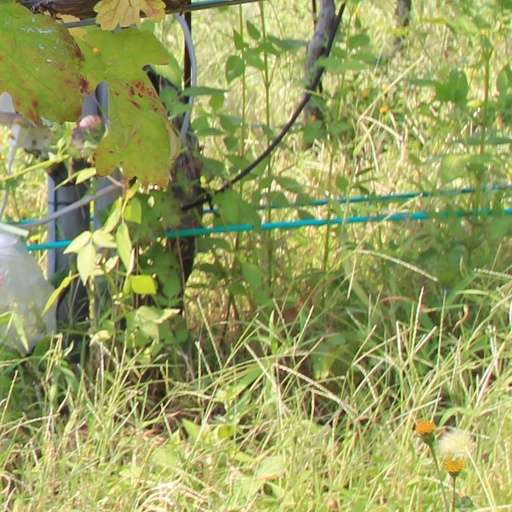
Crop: grape